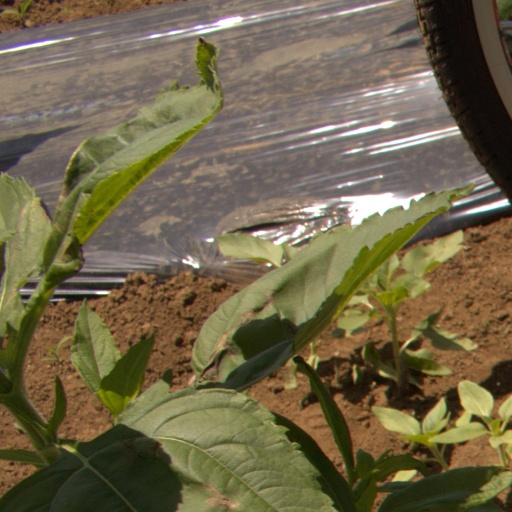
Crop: Jerusalem artichoke